Battery cage

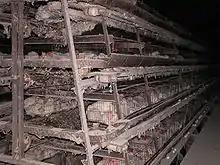
Battery cagesnote the low light intensity beyond range of the camera flashgun

To reduce the harmful effects of feather pecking, cannibalism and vent-pecking, hens in battery cages (and other housing systems) are often kept at low light intensities (e.g. less than ten lux). Low light intensities may be associated with welfare costs to the hens as they prefer to eat in brightly lit environments and prefer brightly lit areas for active behaviour but dim (less than ten lux) for inactive behaviour. Dimming the lights can also cause problems when the intensity is then abruptly increased temporarily to inspect the hens; this has been associated as a risk factor of increased feather pecking and the birds can become frightened resulting in panic-type ("hysteria") reactions which can increase the risk of injury.